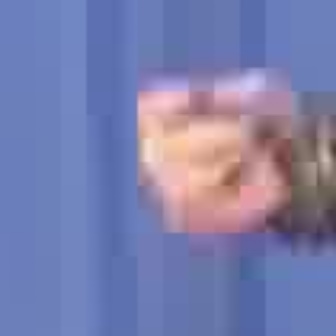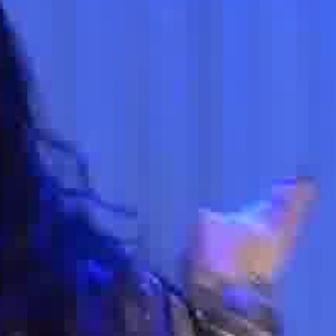
  Please identify the target specified by the bounding box [119,46,311,238] in the first image and locate it in the second image. Return the coordinates in [x_min,y_min,x_max,y_max] format.
Answer: [185,168,315,298]